Jessica Hua

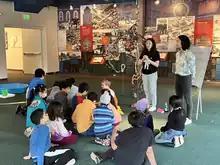
Community outreach on ecology with local schools by the Hua Lab where their team of artists generated a graphic novel to teach 3rd graders about wetland diversity.

The Hua Lab does a variety of outreach in their community from the local elementary schools up to high school students and the general public to learn and interact with ecology hands-on. Hua had stated that "We're hoping to change perceptions and decouple the idea of 'these are humans — and this is wildlife.' Instead, we want people to realize that everything is connected". She views that communicating research effectively to the broader population is vital to making a difference in the world.